KCTV

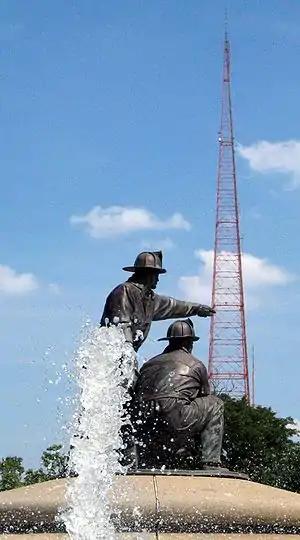
The tall, red tower against a blue sky at day with a fountain and sculpture in the foreground.

Since February 1956, KCTV has been broadcast from a , four-sided transmission tower located at its now-former studios at 31st and Grand streets in the Union Hill neighborhood, south of downtown Kansas City. This replaced a shorter tower at the same site. Even after the move to Fairway, KCTV has continued to be broadcast from this facility, though there were calls from Kansas City leaders to dismantle it as part of the move, citing the danger from falling ice in winter. Falling ice from the tower has been known to damage nearby cars and homes and require police to block off adjacent streets.